Vatican Historical Museum

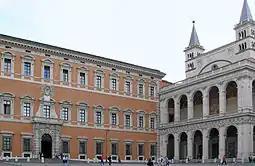
The San Giovanni in Laterano square with the Lateran Palace (left) and the Basilica di San Giovanni in Laterano (right).

The Vatican Historical Museum is one of the sections of the Vatican Museums. It was founded in 1973 at the behest of Pope Paul VI, and was initially hosted in environments under the Square Garden. In 1987 it was moved to the main floor of the Apostolic Palace of the Lateran and opened in March 1991.